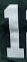
Number: 1